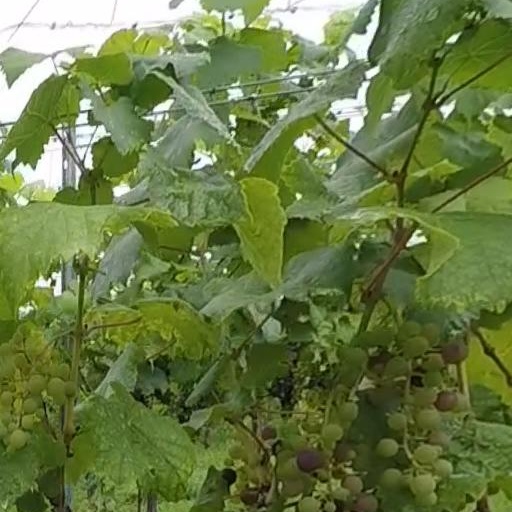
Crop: grape